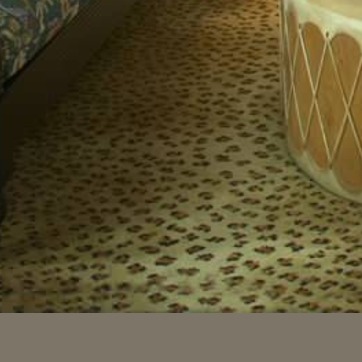
Material: carpet